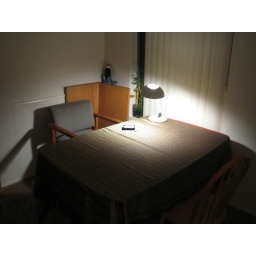
i like having my table by the window